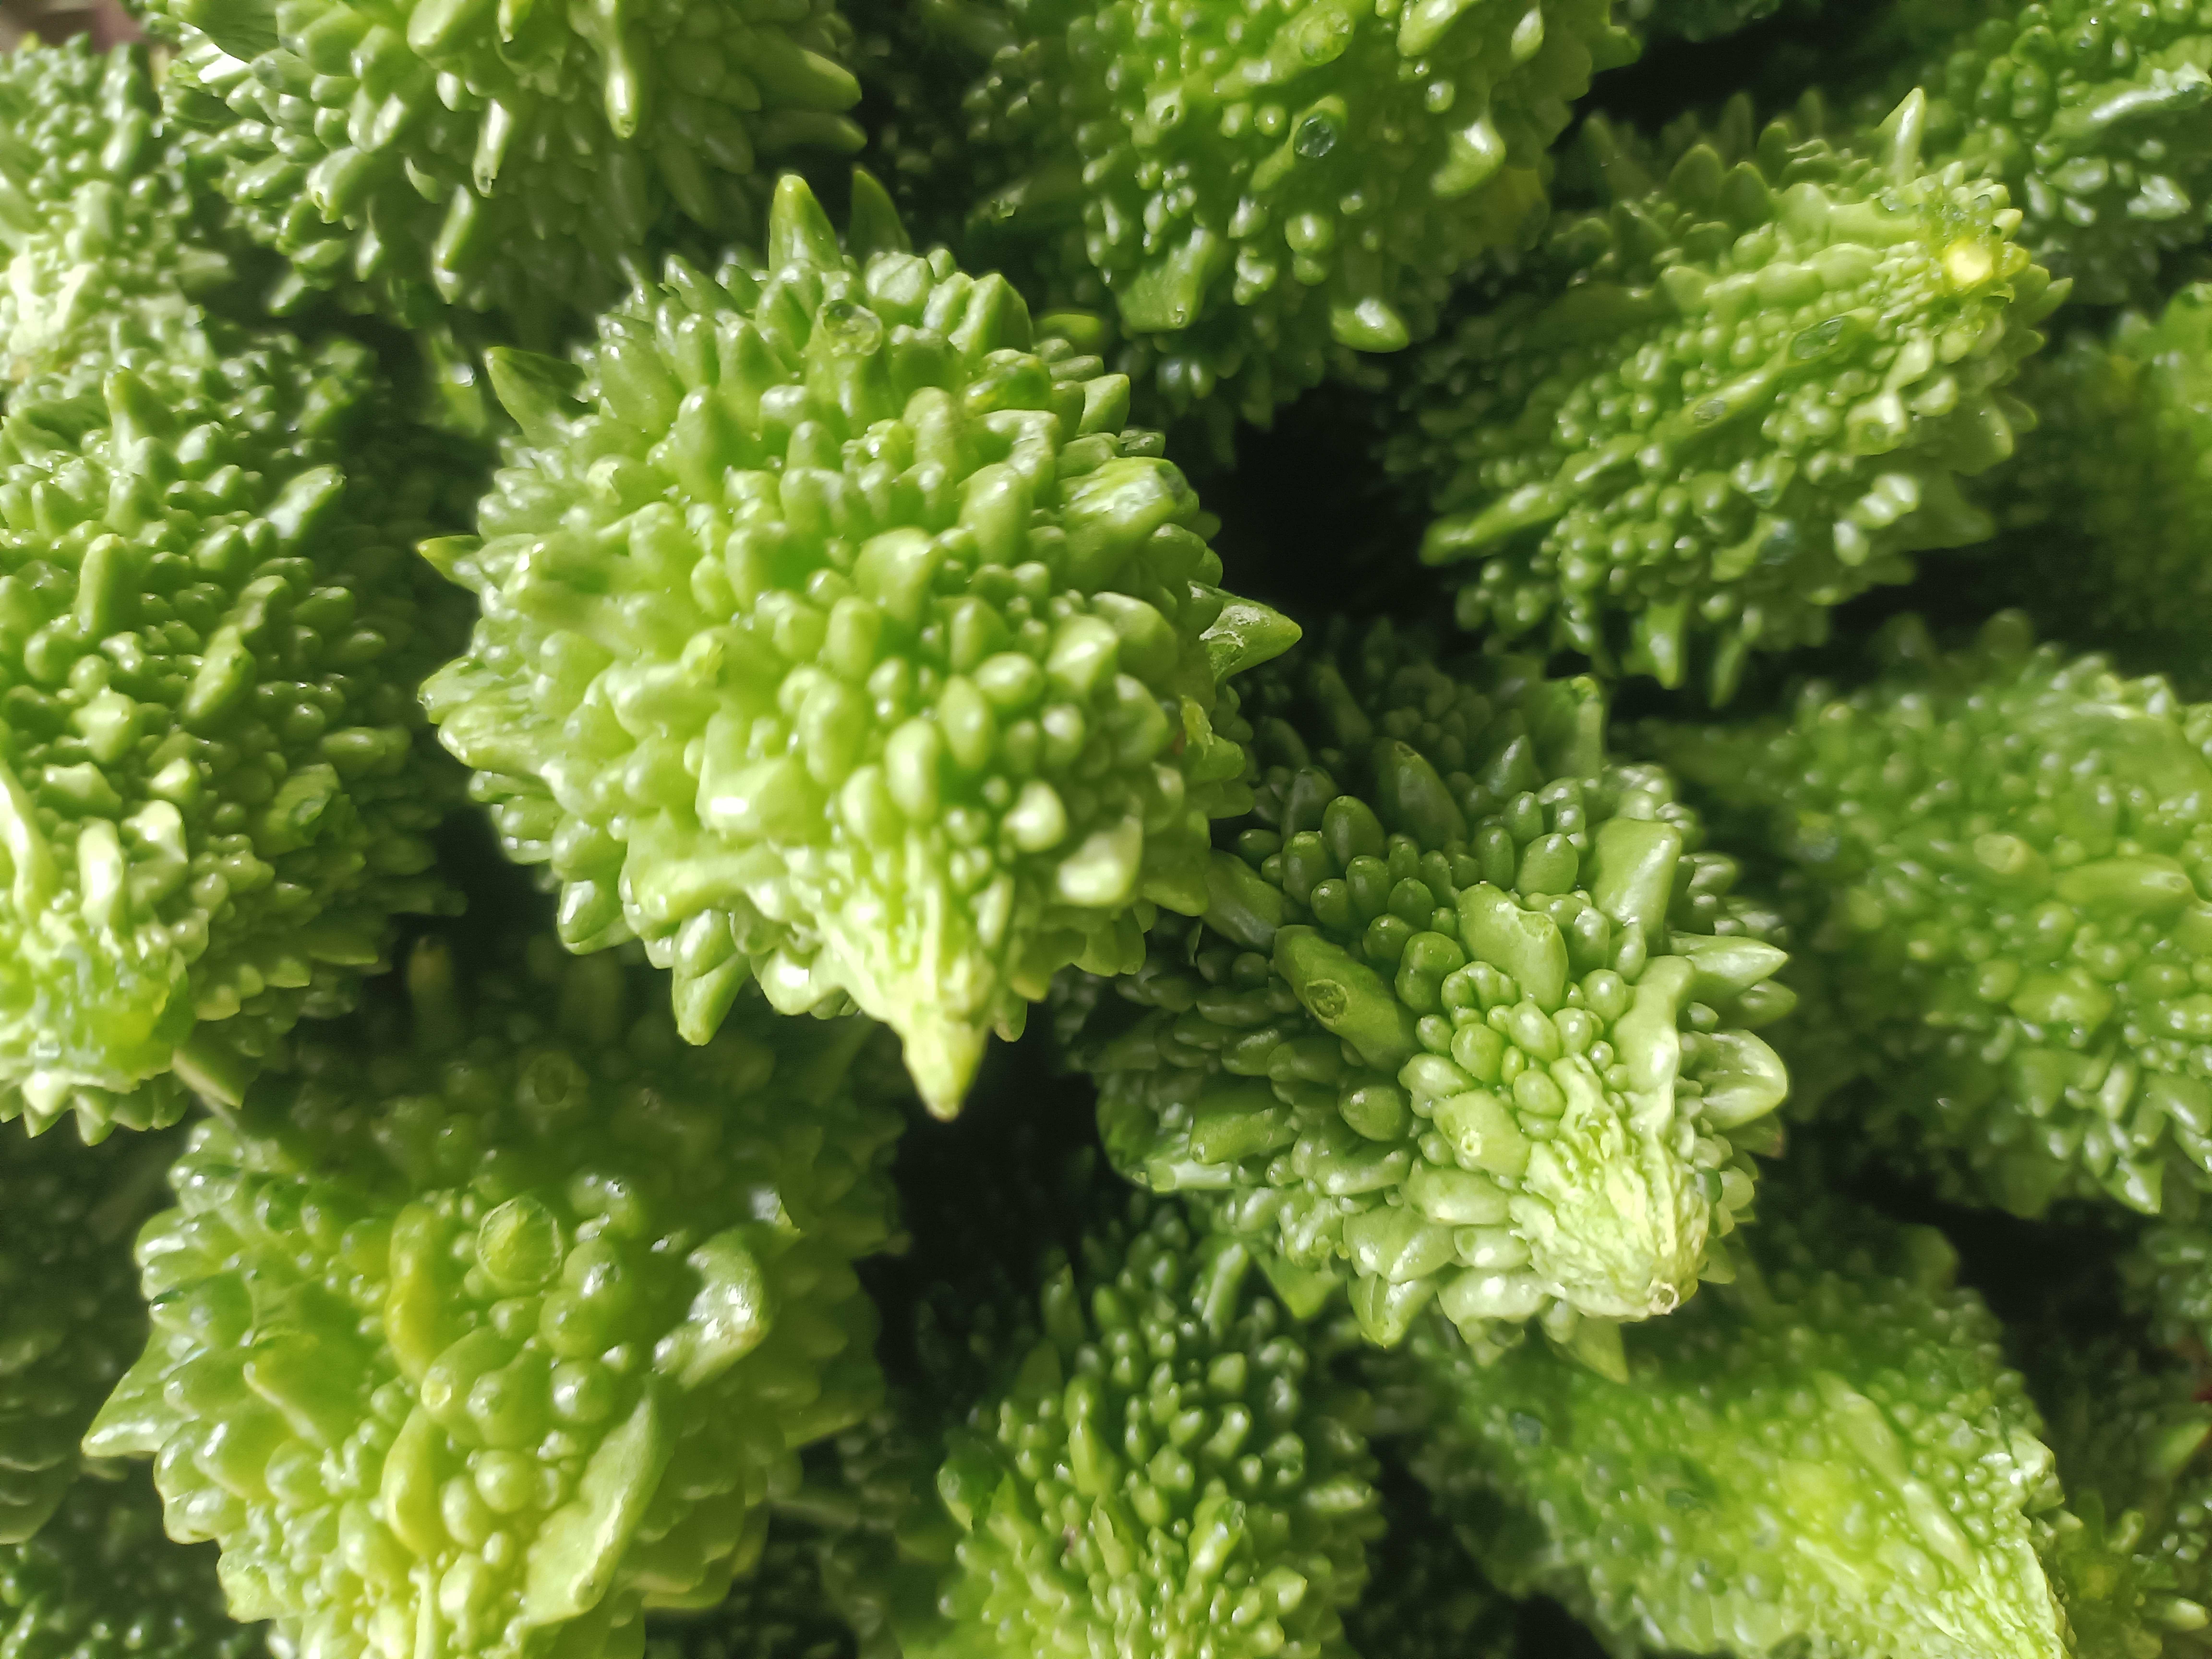
Label: Momordica charantia